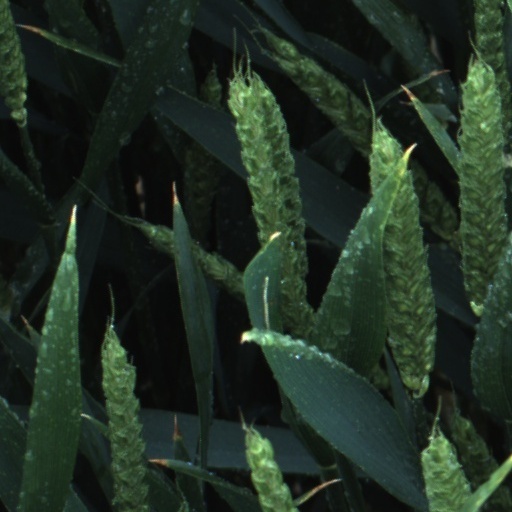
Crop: wheat